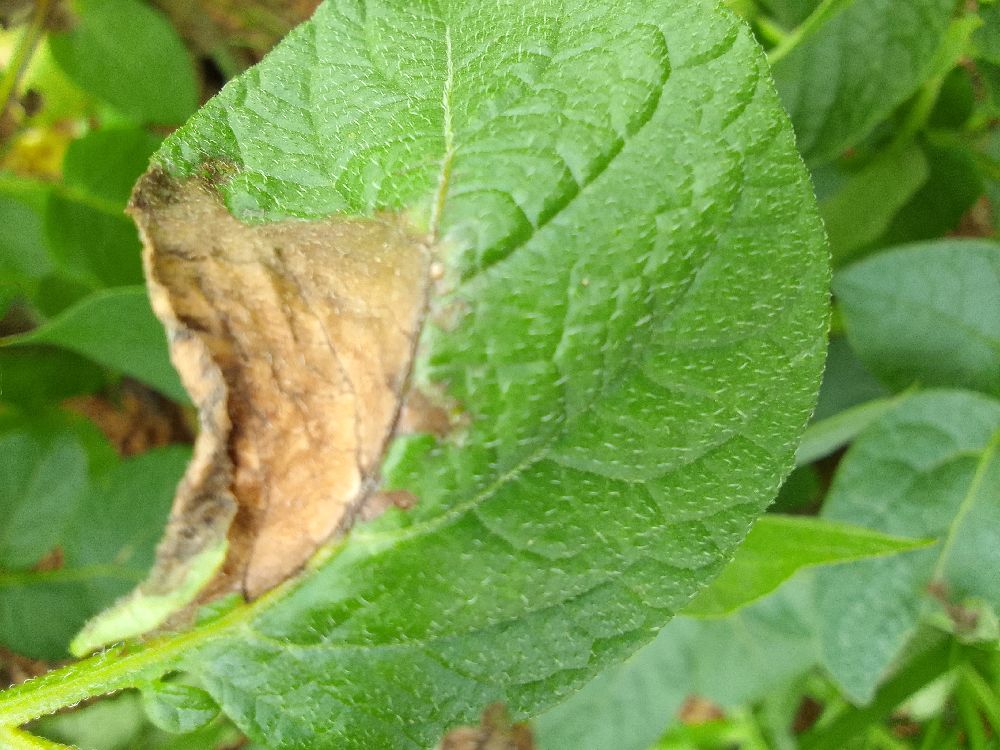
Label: Late blight